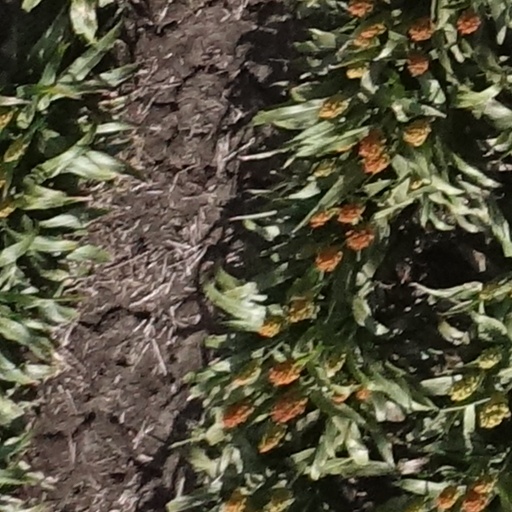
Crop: sorghum